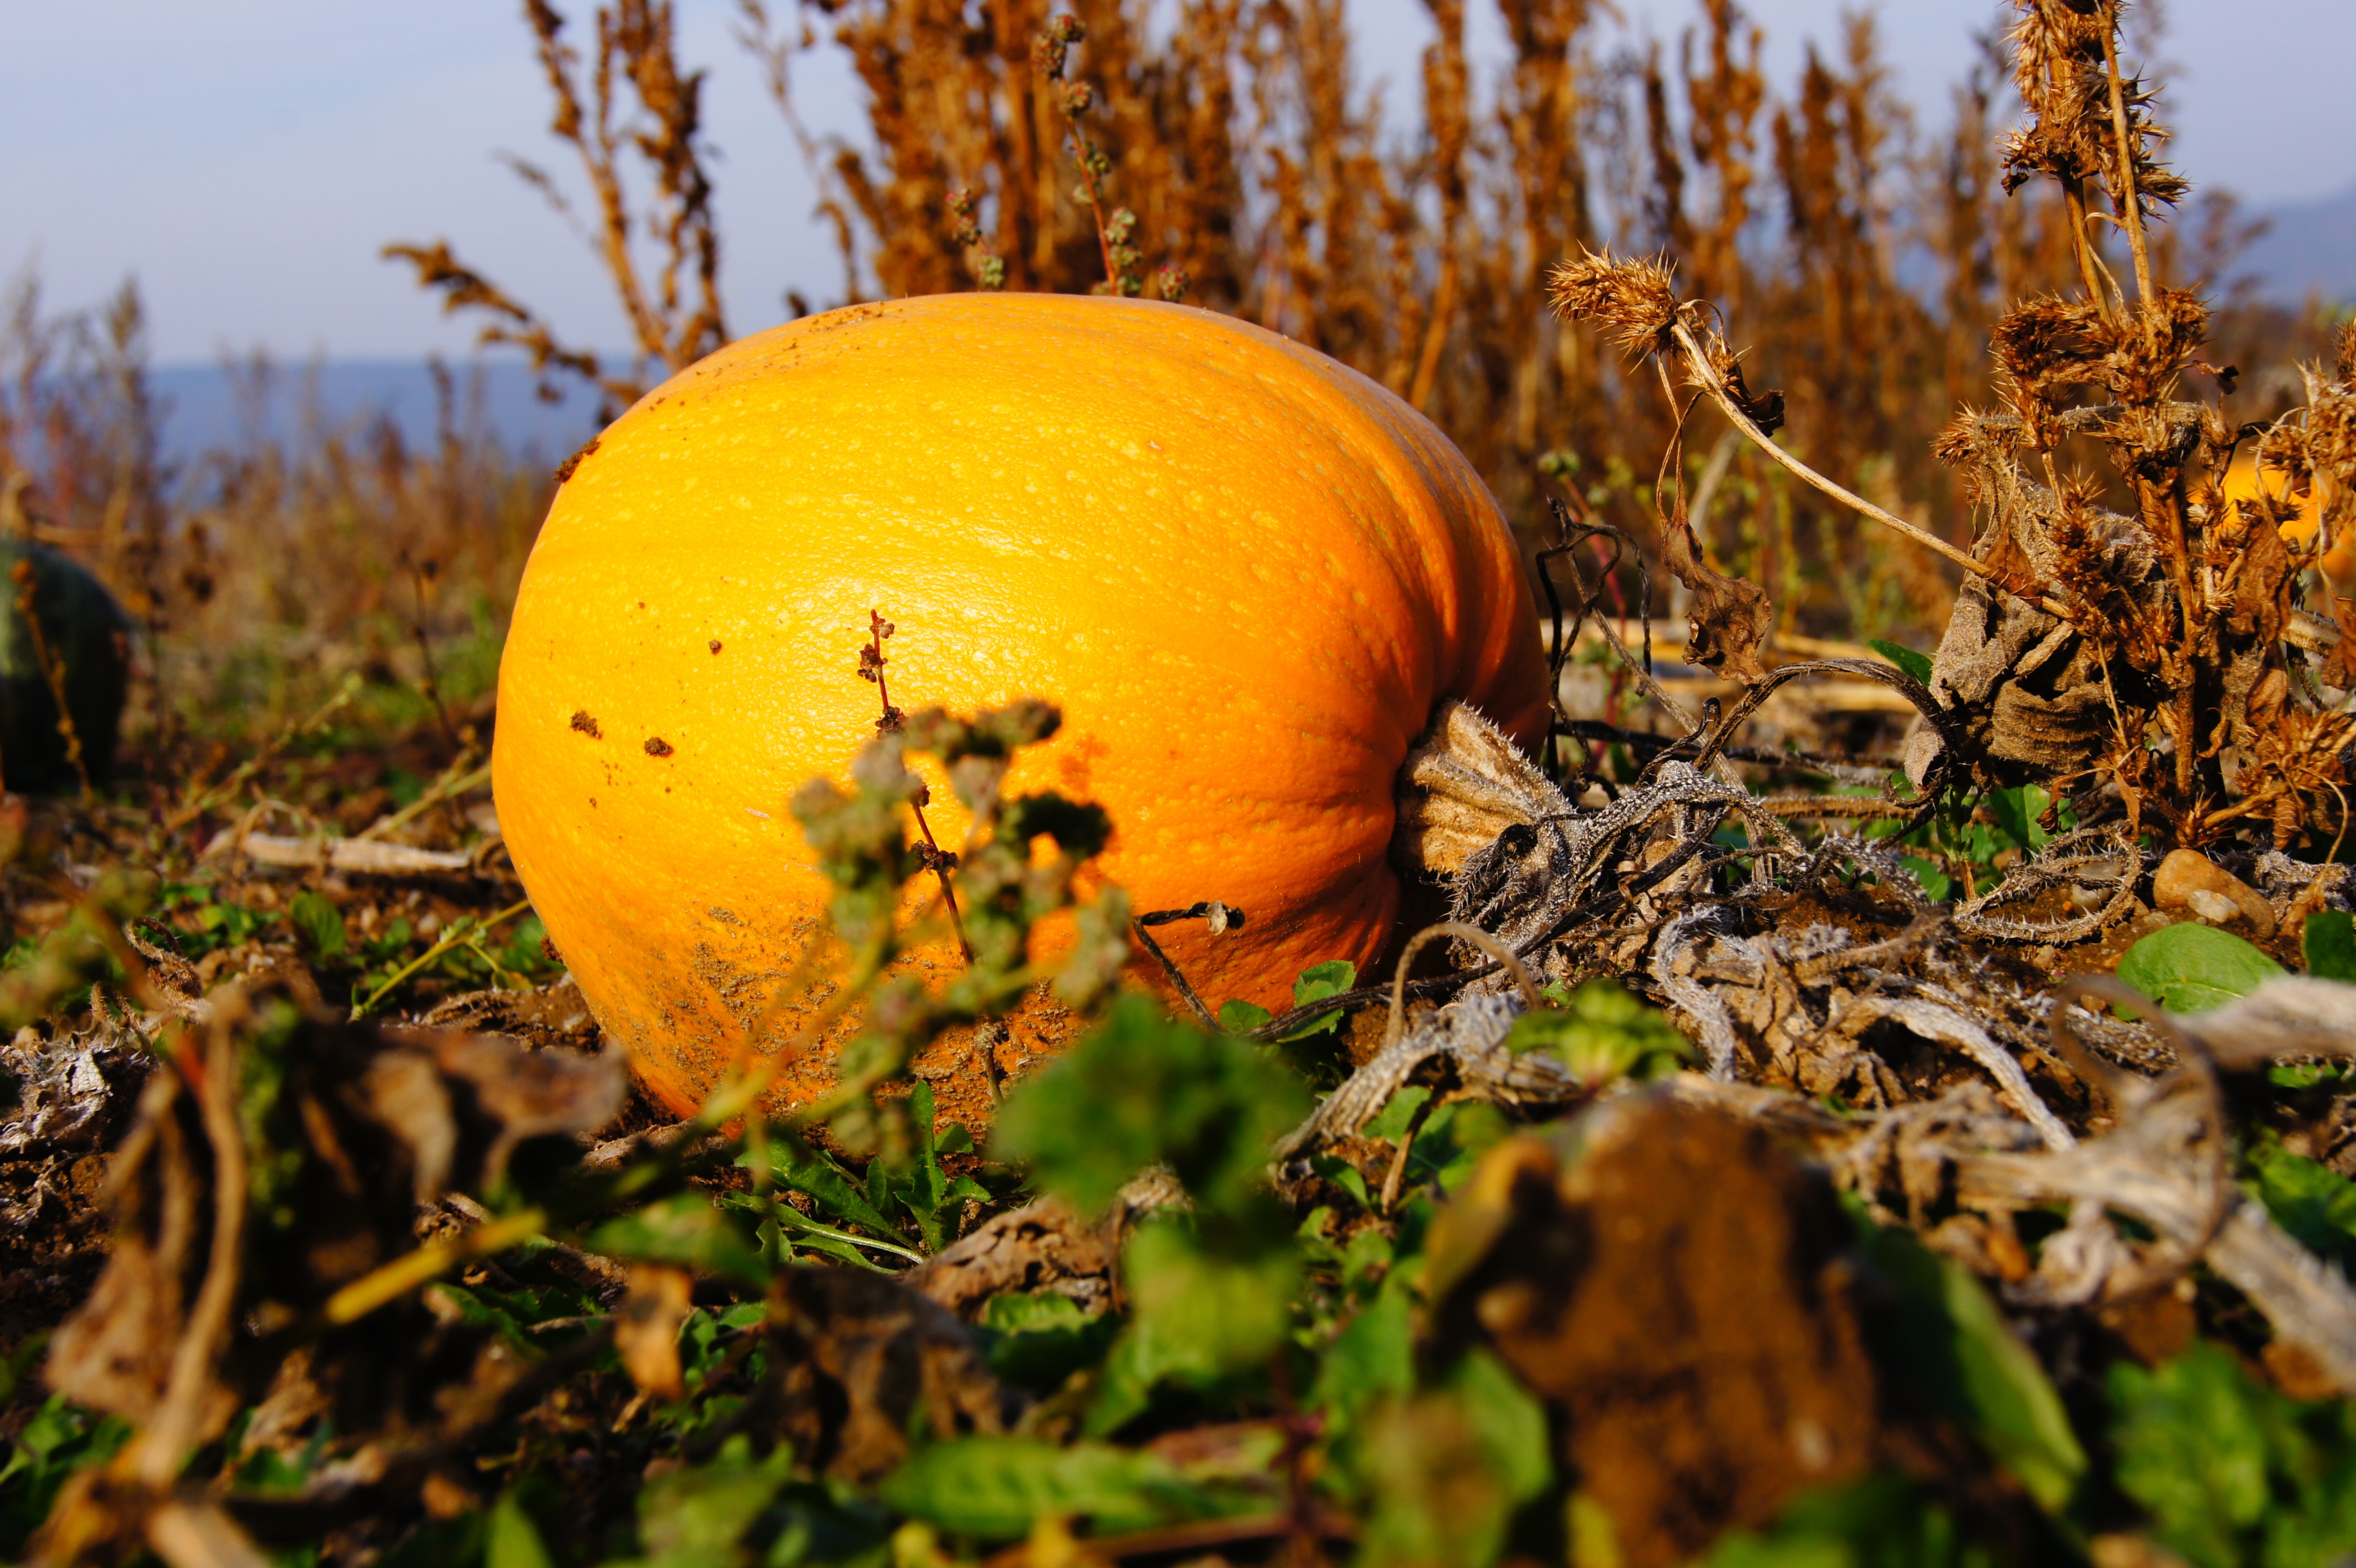
tree, nature, forest, branch, plant, sunlight, leaf, flower, harvest, produce, autumn, pumpkin, halloween, botany, mushroom, yellow, flora, season, wildflower, fungus, vegetables, woodland, bolete, macro photography, natural environment, penny bun